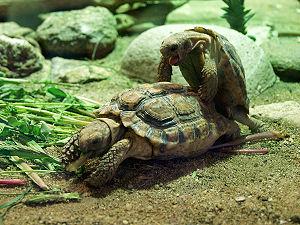
Homopus signatus, l'Homopode marqué, est une espèce de tortues de la famille des Testudinidae.
Le parc transfrontalier du ǀAi-ǀAis/Richtersveld est un parc national partagé entre l'Afrique du Sud et la Namibie qui regroupe deux anciens parcs nationaux, le parc national du Richtersveld en Afrique du Sud et le parc récréatif des sources chaudes de ǀAi-ǀAis en Namibie. C'est un vaste désert de montagne, géré conjointement par les Namas et SANParks, qui abrite la plus grande variété au monde de plantes succulentes.